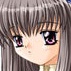
Portrait style: Anime Portrait